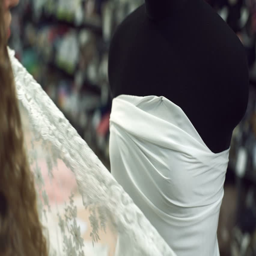
woman trying on designer white transparent lace on a black mannequin .